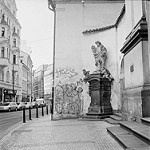
Scene: Outdoor